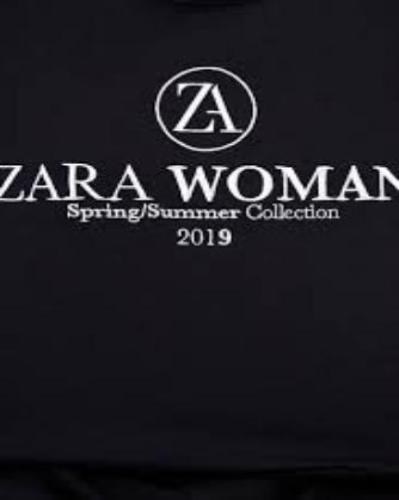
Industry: Clothes